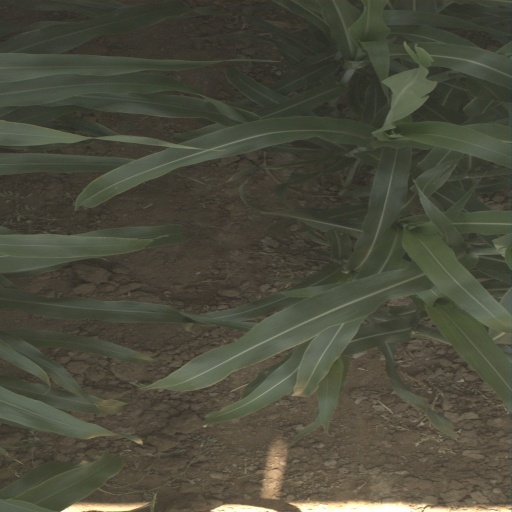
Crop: sorghum